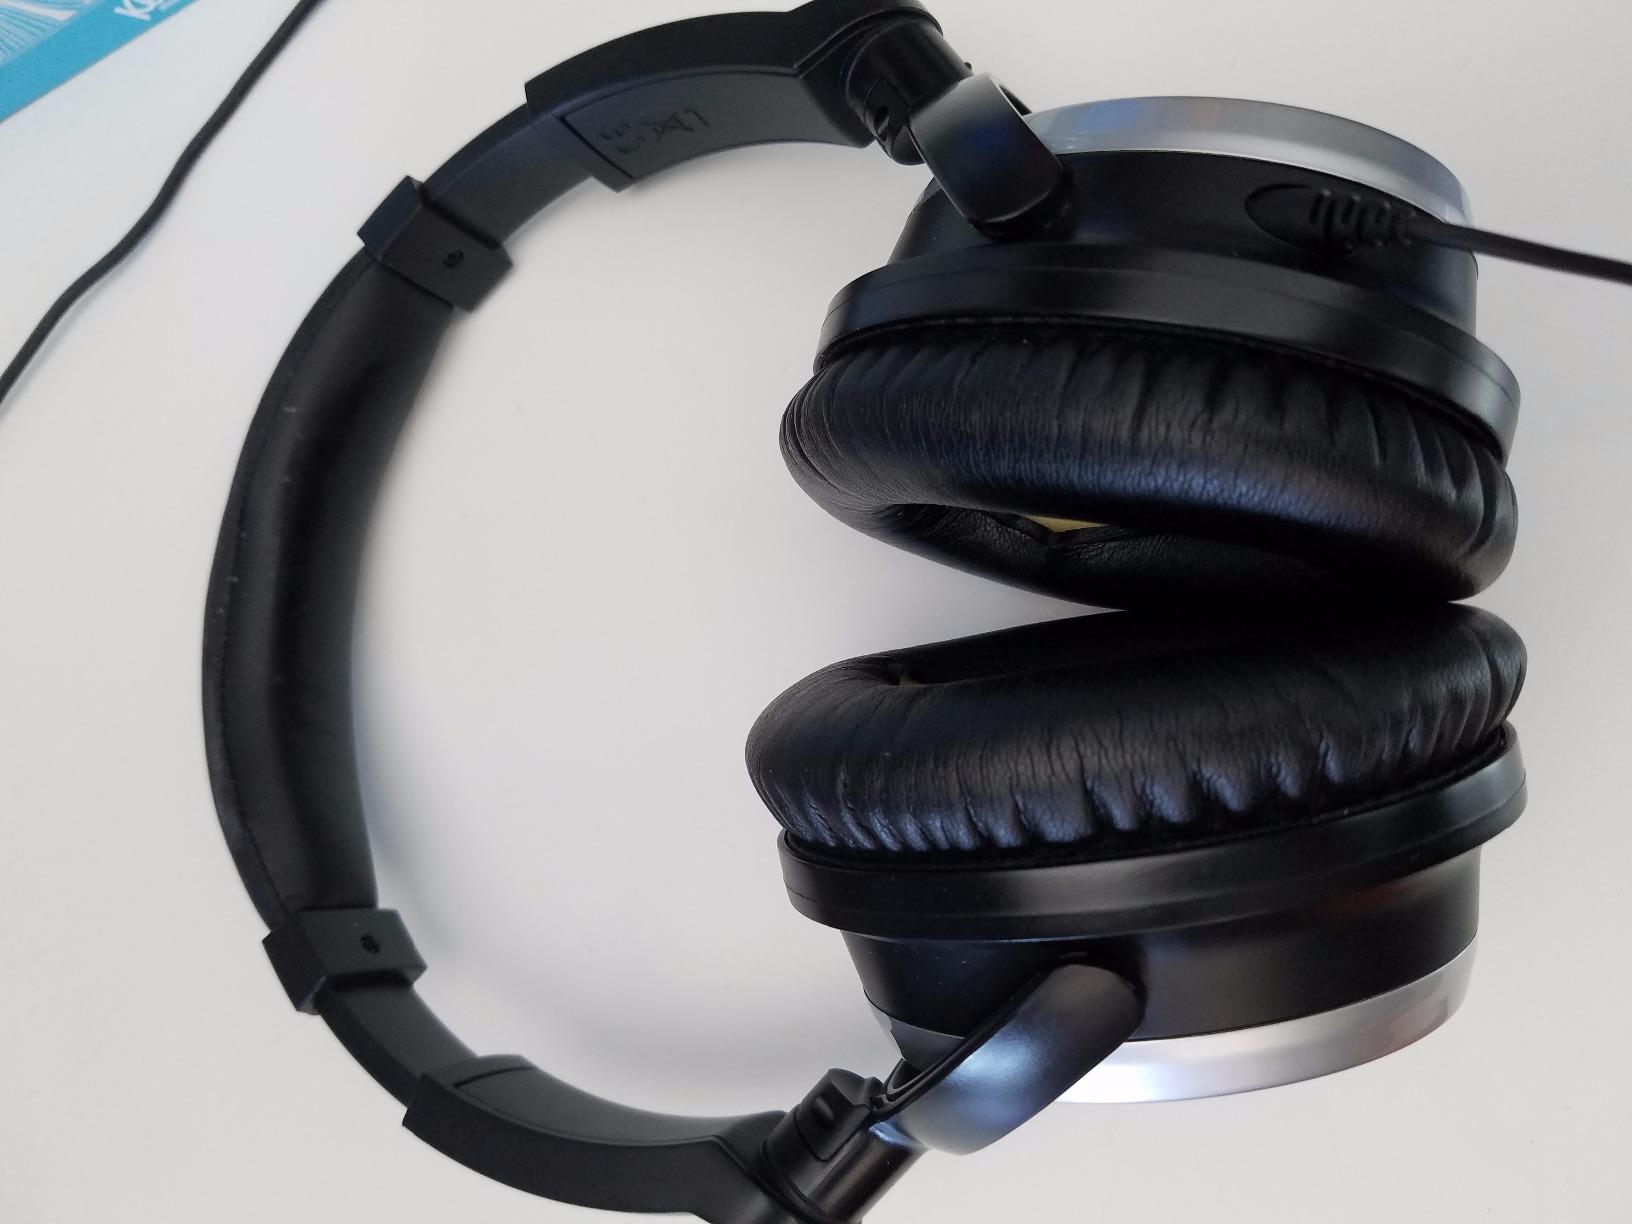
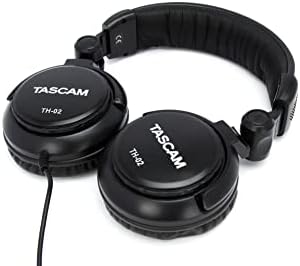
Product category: headphones
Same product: no